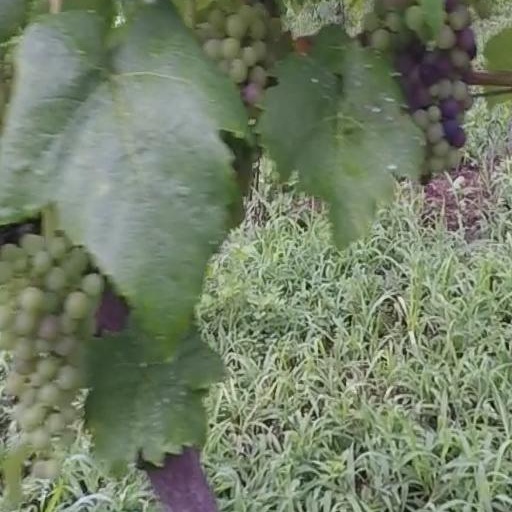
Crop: grape